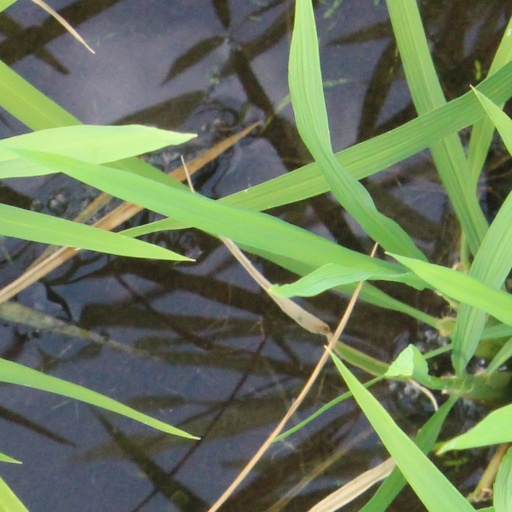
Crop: rice